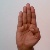
The image shows a hand gesture representing the letter 'B' in Indian Sign Language.